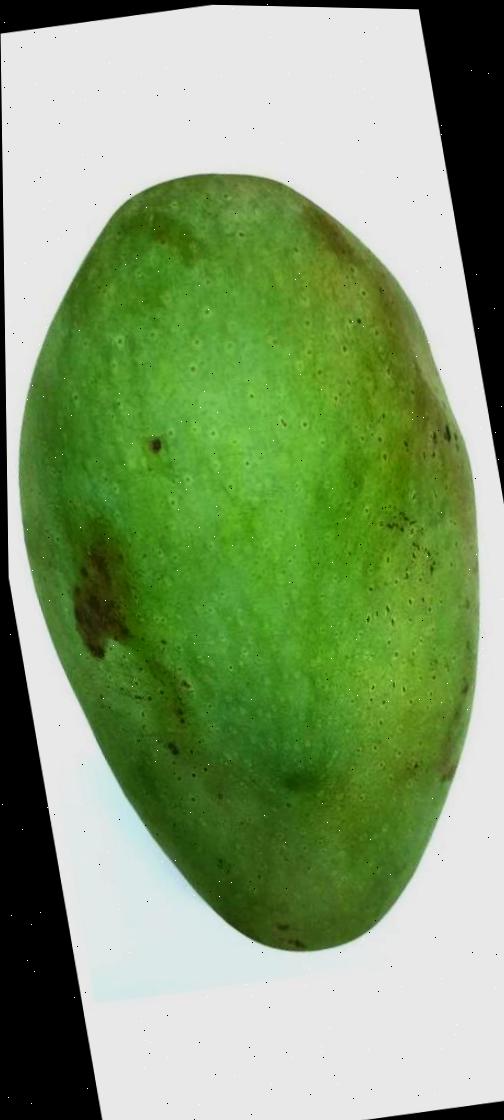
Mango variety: Fazli Shurmai